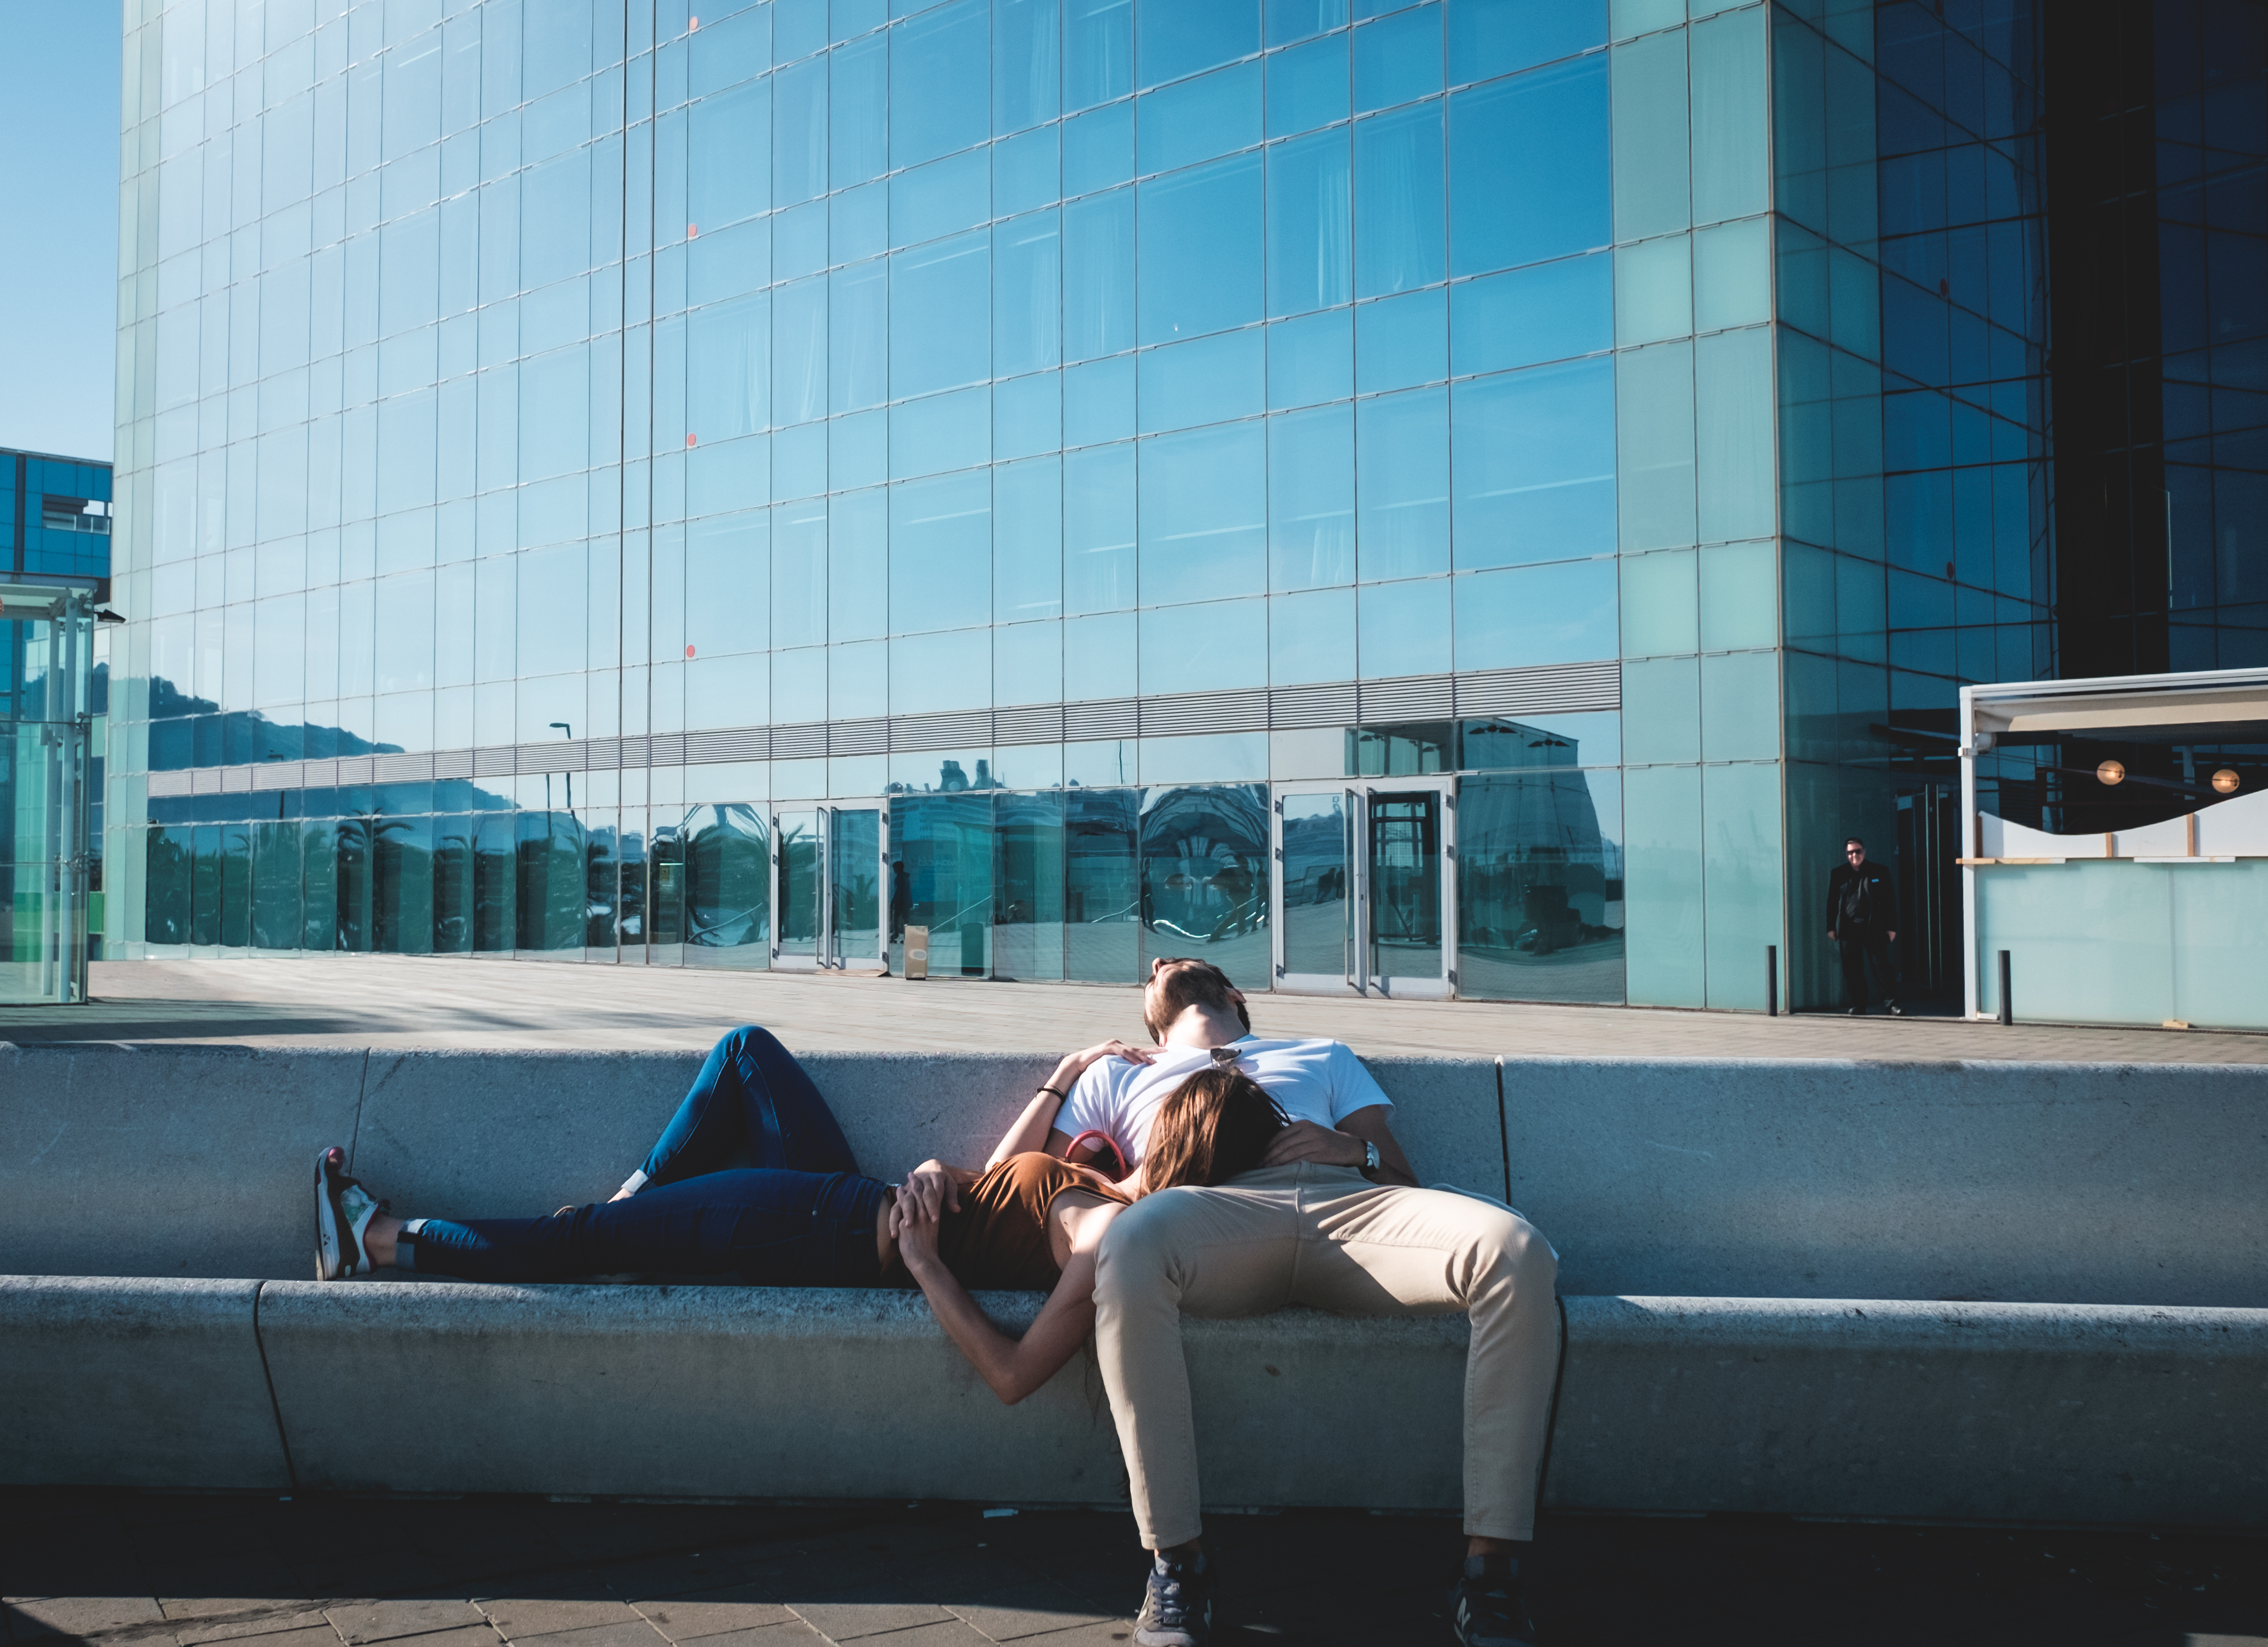
boat, travel, reflection, vehicle, color, blue, photograph